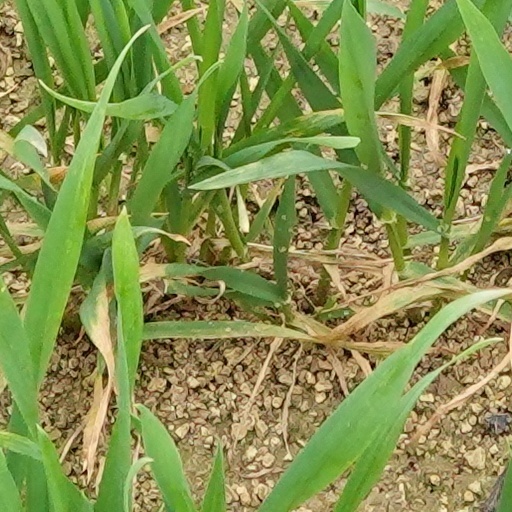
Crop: wheat